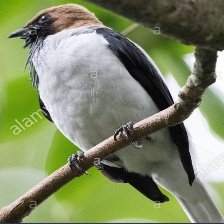
Species: BEARDED BELLBIRD
Scientific name: PROCNIAS AVERANO